Levan Shengelia

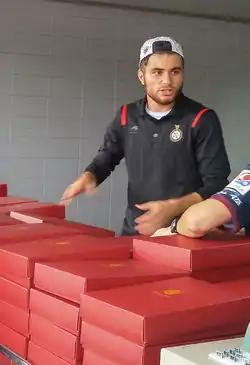
Shengelia with Daejeon Citizen in 2017

Levan Shengelia (born 27 October 1995) is a Georgian professional footballer who plays as a winger for Greek Super League club OFI Crete and the Georgia national team.